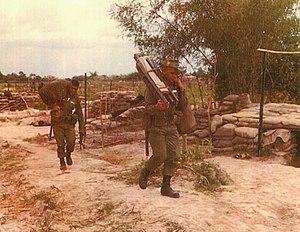
L'Armée philippine est la principale, la plus ancienne et la plus grande branche des Forces armées des Philippines responsable de la guerre terrestre. Son quartier général est situé à Fort Bonifacio, Grand Manille.